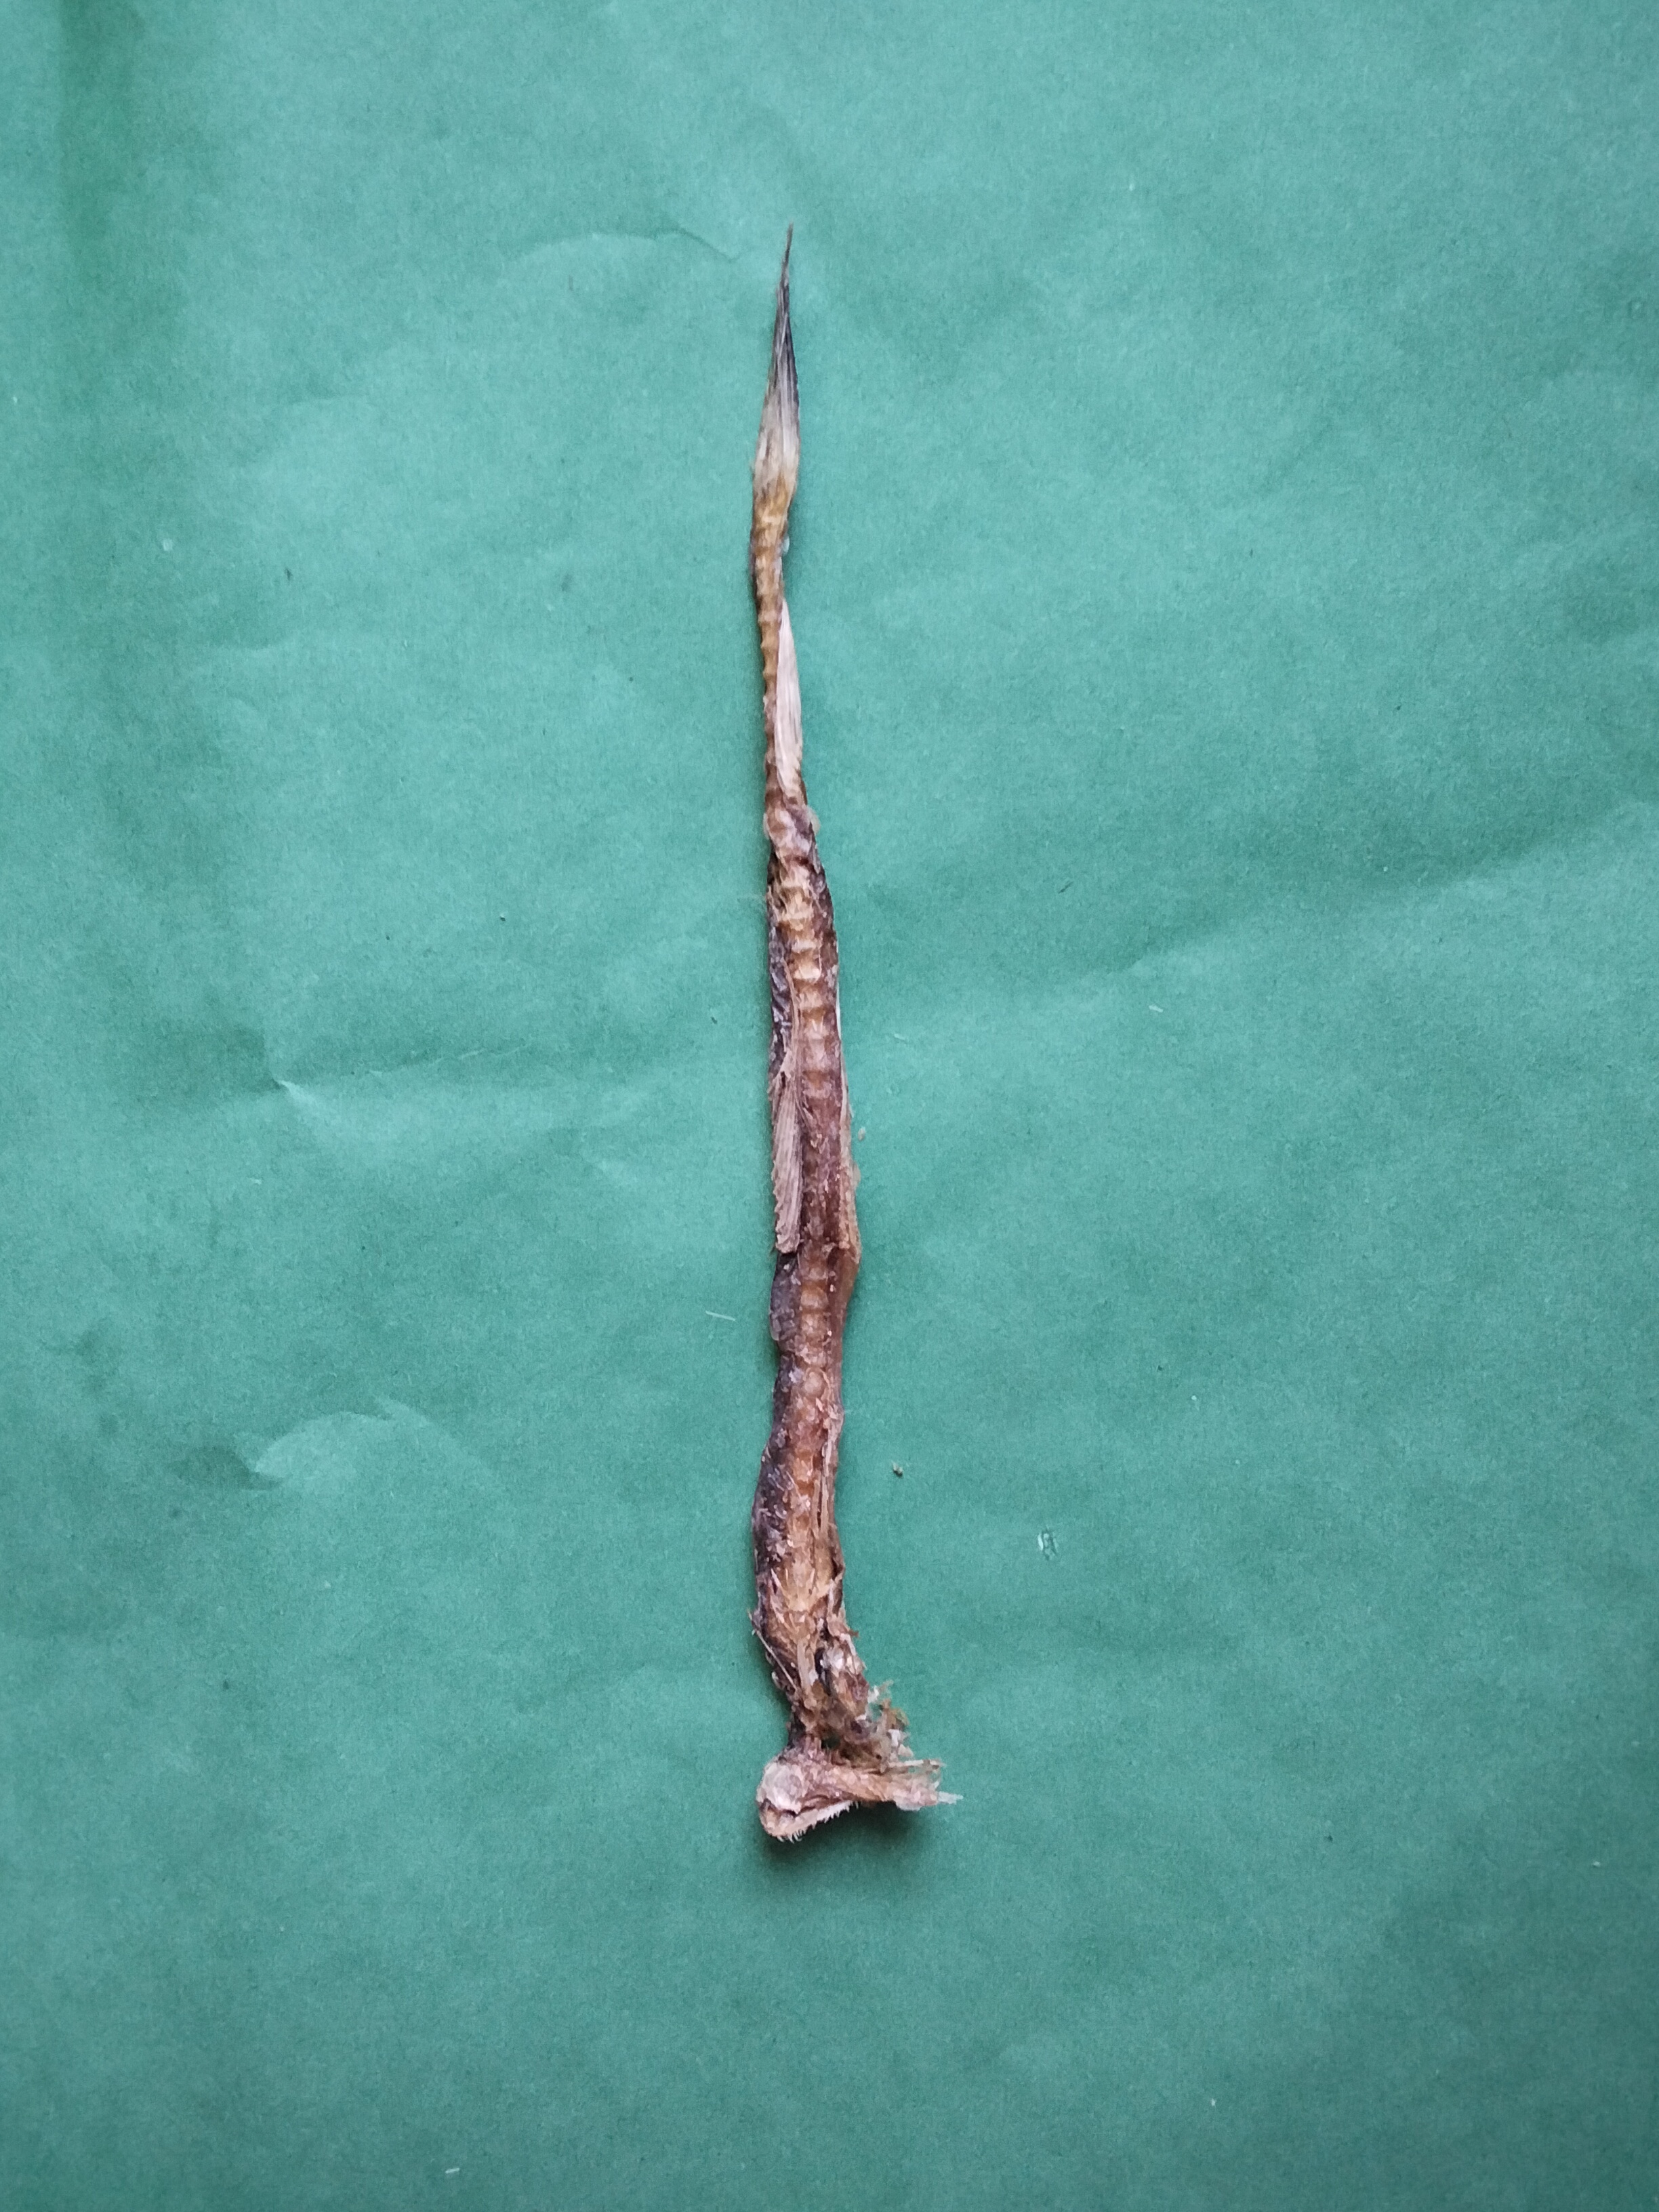
Species: Loitta